Operation Hydra (1943)

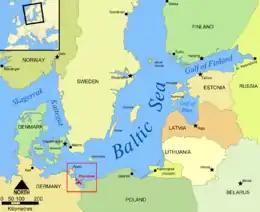

For accuracy, the raid was to take place during a full moon and the bombers would have to fly at instead of the normal altitude of . Peenemünde was around from the closest British airbase, spread over a wide area and protected by smoke screens. All of Bomber Command was to fly on the raid and practice raids on areas similar to Peenemünde were made; margins of error of up to were initially recorded — by the last this was down to . The primary objective was to kill as many personnel involved in the research and development of the V-weapons as possible, by bombing the workers' quarters. Secondary objectives were to render the research facility useless and "destroy as much of the V-weapons, related work, and documentation as possible".